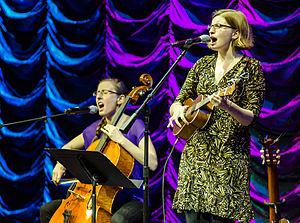
Le geek rock est un sous-genre musical dérivé du rock alternatif et un genre similaire au nerdcore qui, lui, est dérivé du hip-hop. Il se caractérise par l'usage d'instruments de musique électronique et d'instruments inhabituels comparés à ceux utilisés dans la musique rock ; des références à la culture geek et aux intérêts souvent banals ; avec un soupçon d'humour.